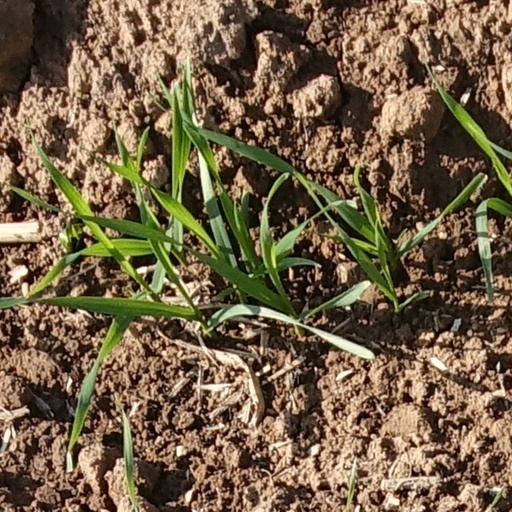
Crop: wheat